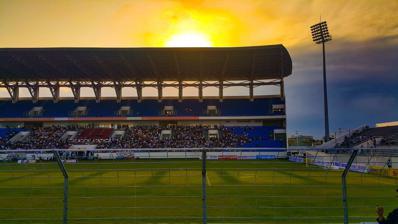
Building: Hòa Xuân Stadium
Country: Unknown
Year built: 2016
Hòa Xuân Stadium Location Da Nang , Vietnam Coordinates 15°59′57″N 108°13′24″E / 15.99917°N 108.22333°E / 15.99917; 108.22333 Capacity 20,500 Opened August 30, 2016 Tenants SHB Da Nang (2016–now) Quang Nam (2023) Hòa Xuân Stadium ( Vietnamese : Sân Vận Động Hòa Xuân ) is a football-specific stadium in Da Nang , Vietnam . It is located in Cam Le District, just outside of the main city centre. The stadium has been the home of football team SHB Da Nang since 2016. The stadium has a capacity of 20,500. Hoa Xuan Stadium in a match overall of Hoa Xuan Stadium Hoa Xuan Stadium in sunset The stadium during a match of the 2019 V.League 1 The stadium in another match Grass in Hoa Xuan Stadium Outside the stadium Construction Construction began in 2013 and was completed in 2016 at an estimated cost of 281 billion Vietnamese đồng . The stadium replaced the previous stadium of SHB Đà Nẵng F.C. , Chi Lăng Stadium from the beginning of the 2016/17 V.League 1 season. 15°59′57″N 108°13′24″E / 15.999178126453947°N 108.22339994818323°E / 15.999178126453947; 108.22339994818323 References